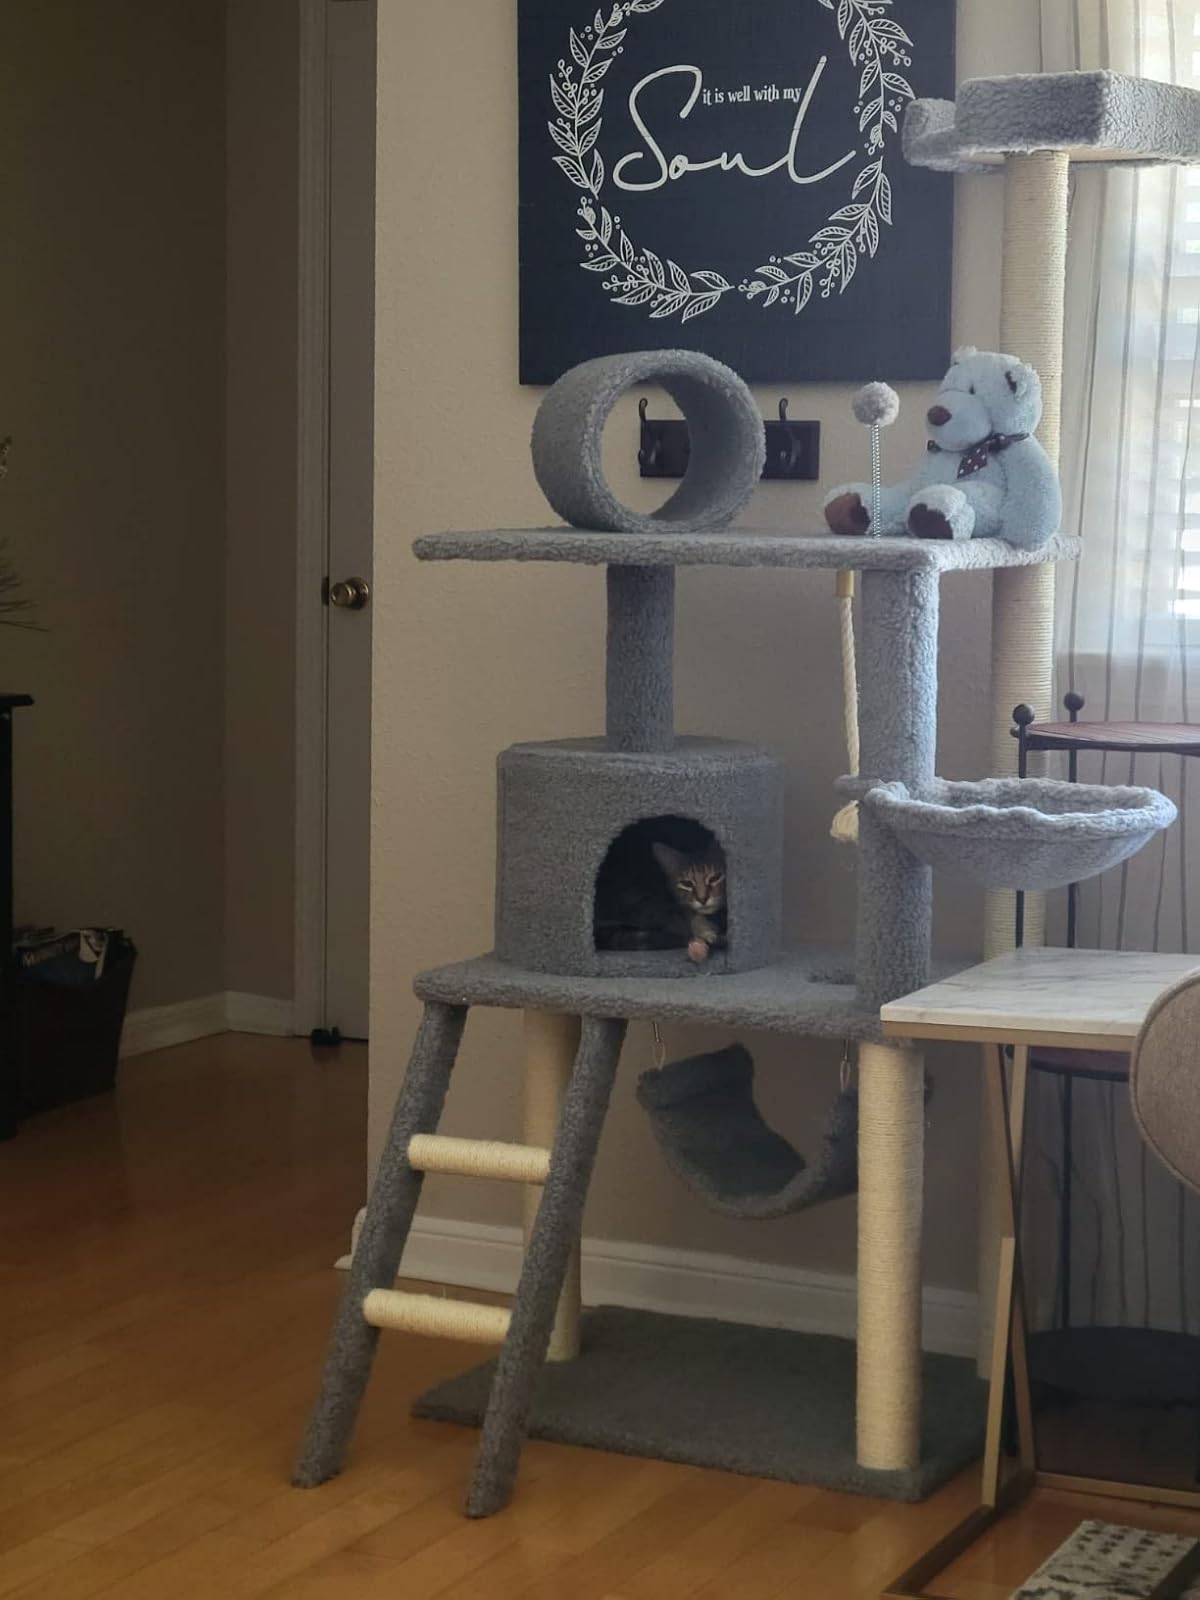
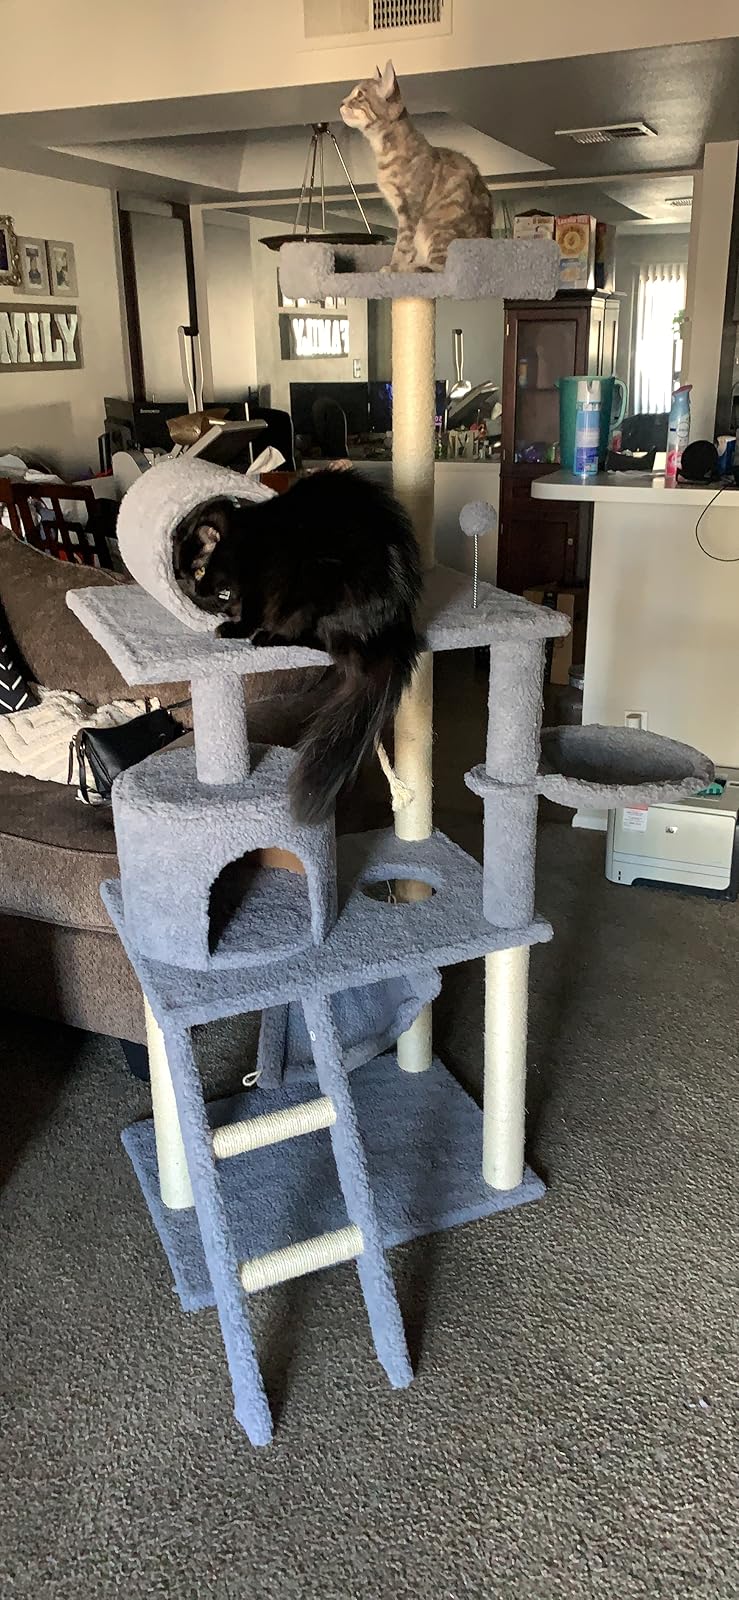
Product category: items_cat tree
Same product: yes